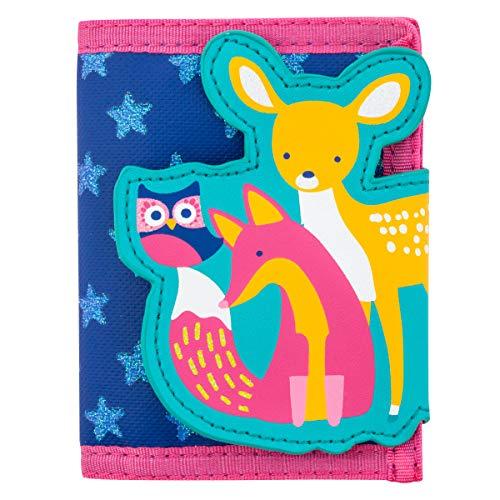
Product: Stephen Joseph Wallet, Woodland
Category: Clothing, Shoes & Jewelry | Women | Accessories | Wallets, Card Cases & Money Organizers | Wallets
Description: HIGH QUALITY: With a sturdy construction that uses durable polyester and nylon, this wallet is not only functional, but it's easy to keep clean, too.
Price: $15.75
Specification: ProductDimensions:10.5x0.5x4.5inches|ItemWeight:1.6ounces|ShippingWeight:1.6ounces(Viewshippingratesandpolicies)|ASIN:B013H2BGVY|Itemmodelnumber:SJ520106|Manufacturerrecommendedage:3months-7years